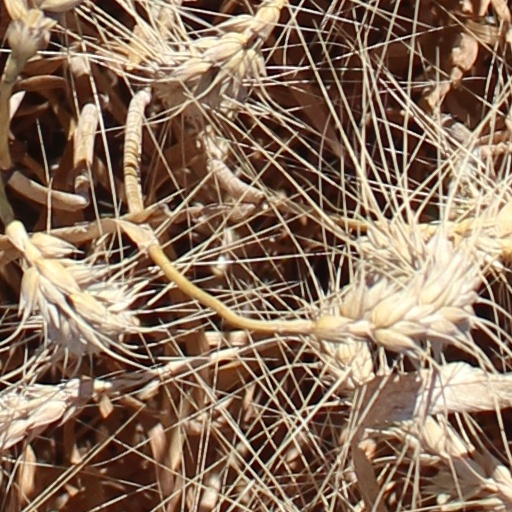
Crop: wheat